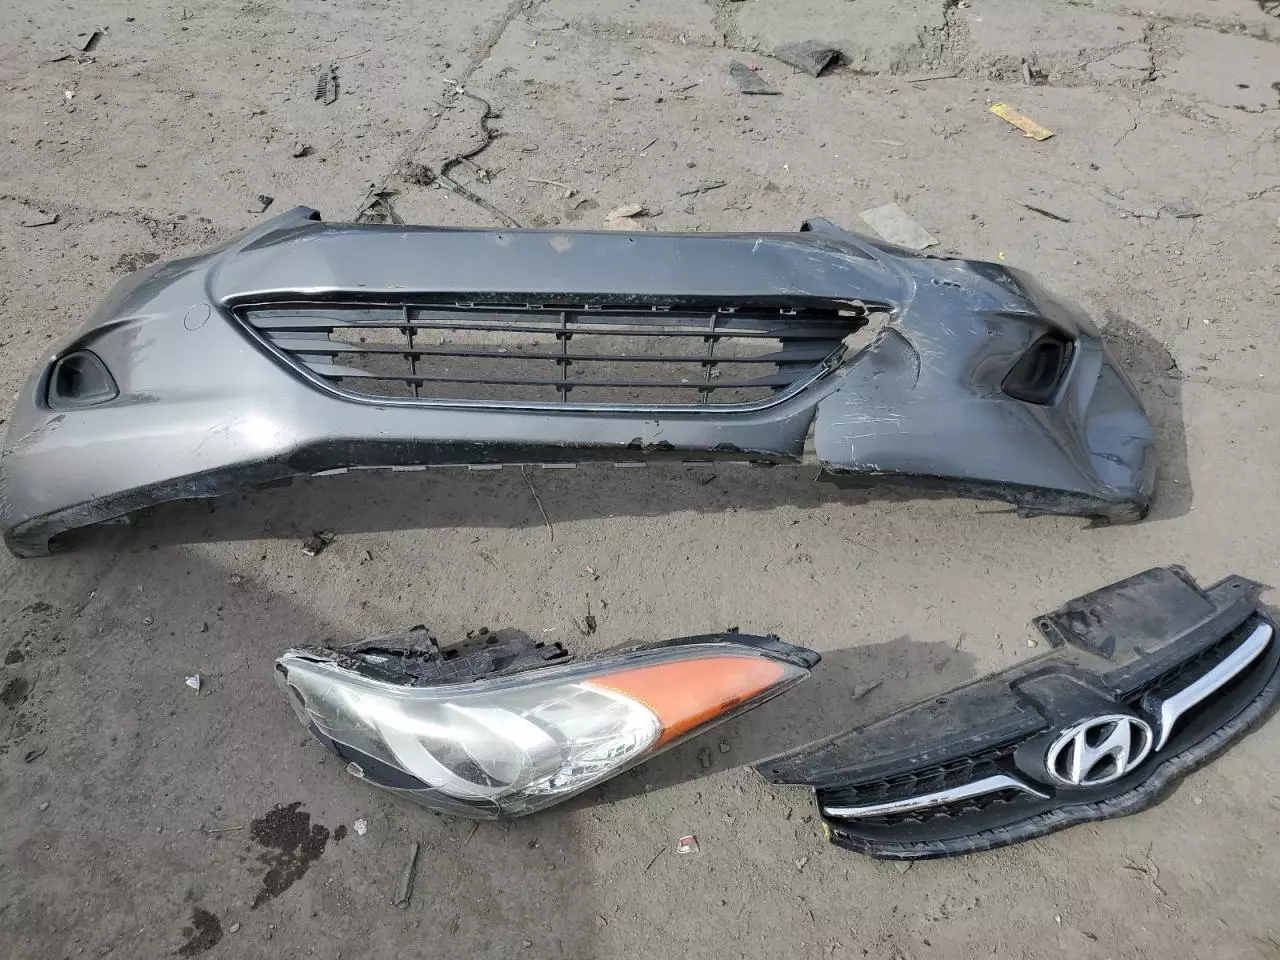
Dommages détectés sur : plaque d'immatriculation avant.
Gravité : majeur